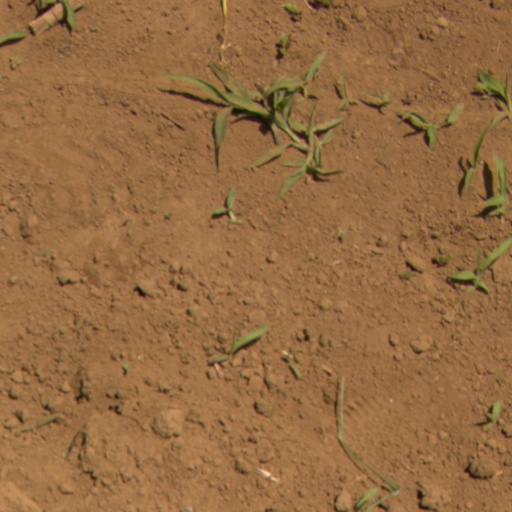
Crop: Jerusalem artichoke